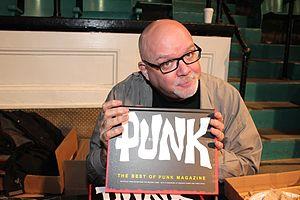
John Holmstrom est un dessinateur et auteur américain.